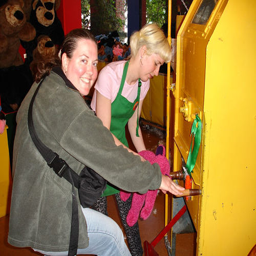
Two women standing in front of a metal yellow bin with a purple teddy bear.
Two woman trying to fill teddy bears with stuffing
a woman filling a bear at a build a bear type place
Two women stand together and play a game.
Attendant helping a happy customer retrieve her stuffed animal